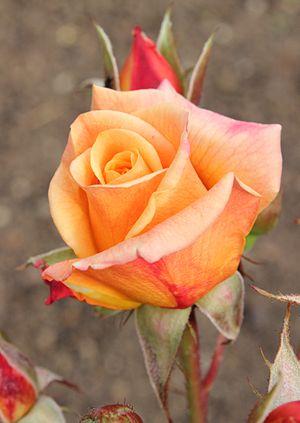
Herbert Swim est un rosiériste américain à l'origine de nombreuses variétés de cultivars de rosier, en particulier de roses dont la couleur se nuance au soleil et dont le feuillage est résistant à la chaleur.